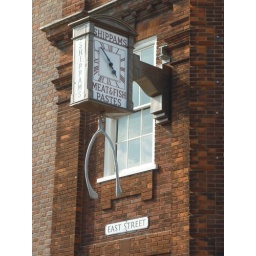
This and a bit of building is all that remains of the Shippams Paste office buildings in Chichester W.Sussex.